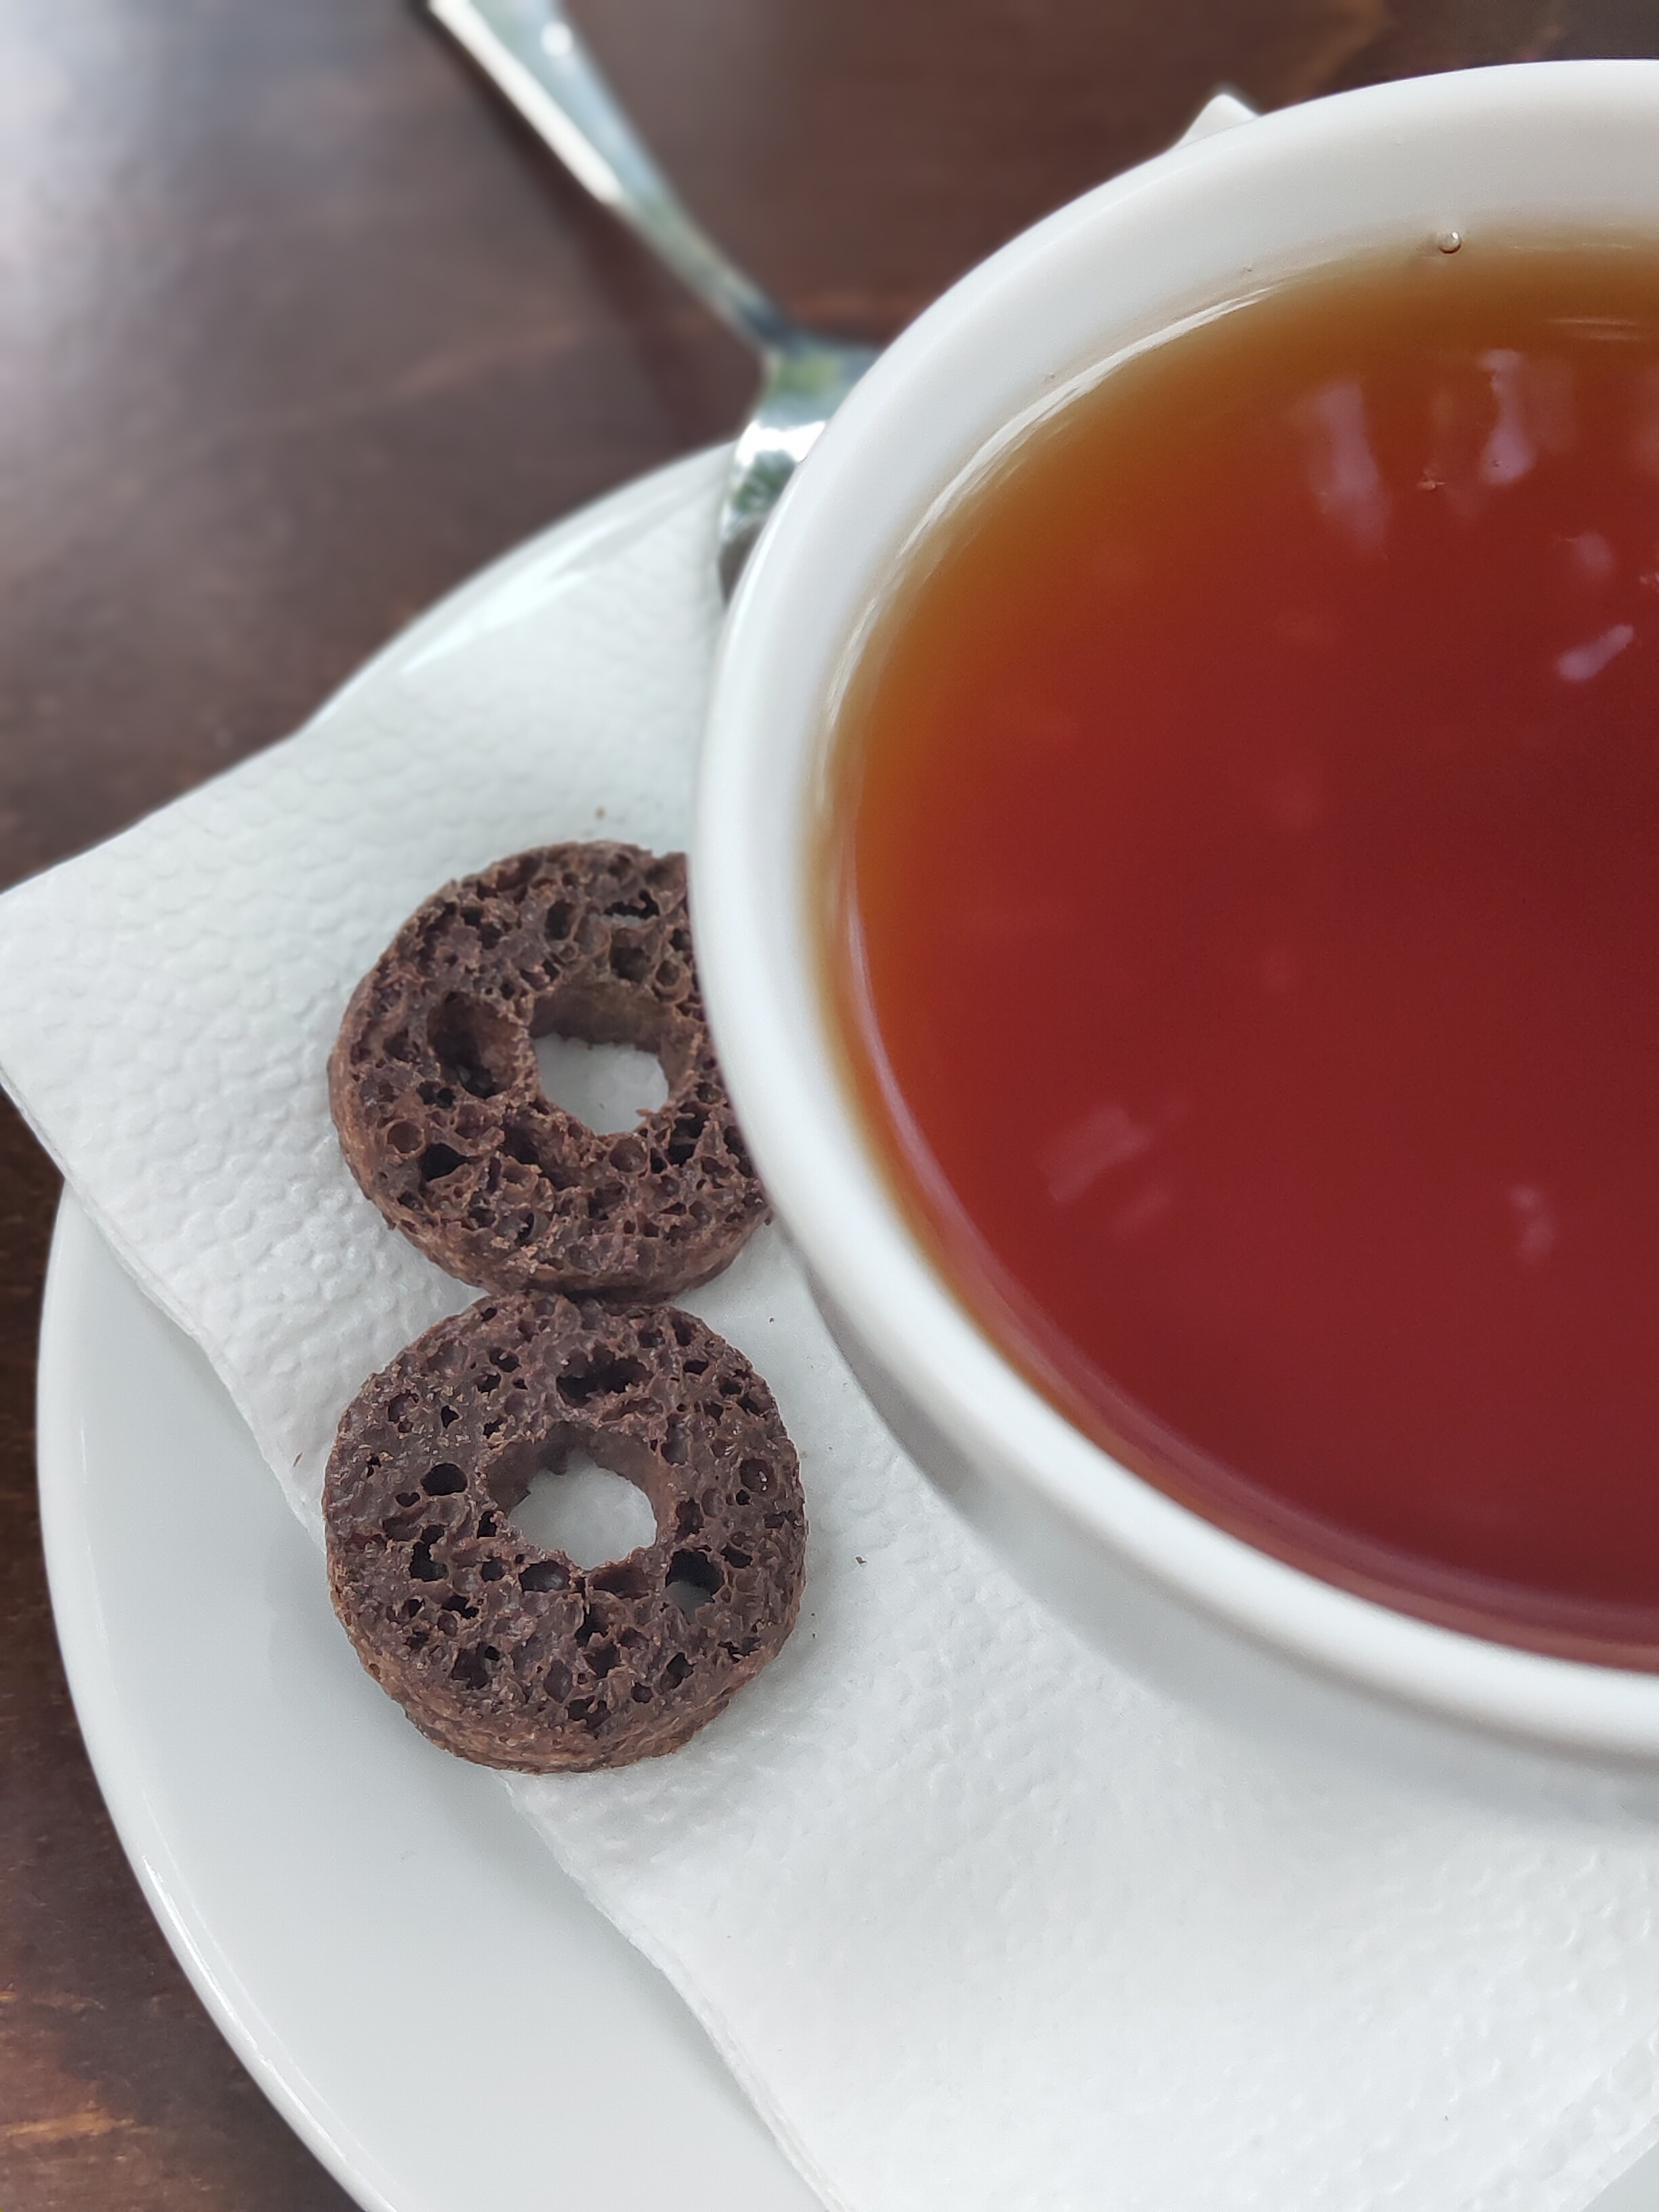
tea, black tea, cup, morning, cafe, cookie, chocolate, food, dish, cuisine, ingredient, soup, earl grey tea, chinese herb tea, breakfast, drink, produce, pu erh tea, dessert